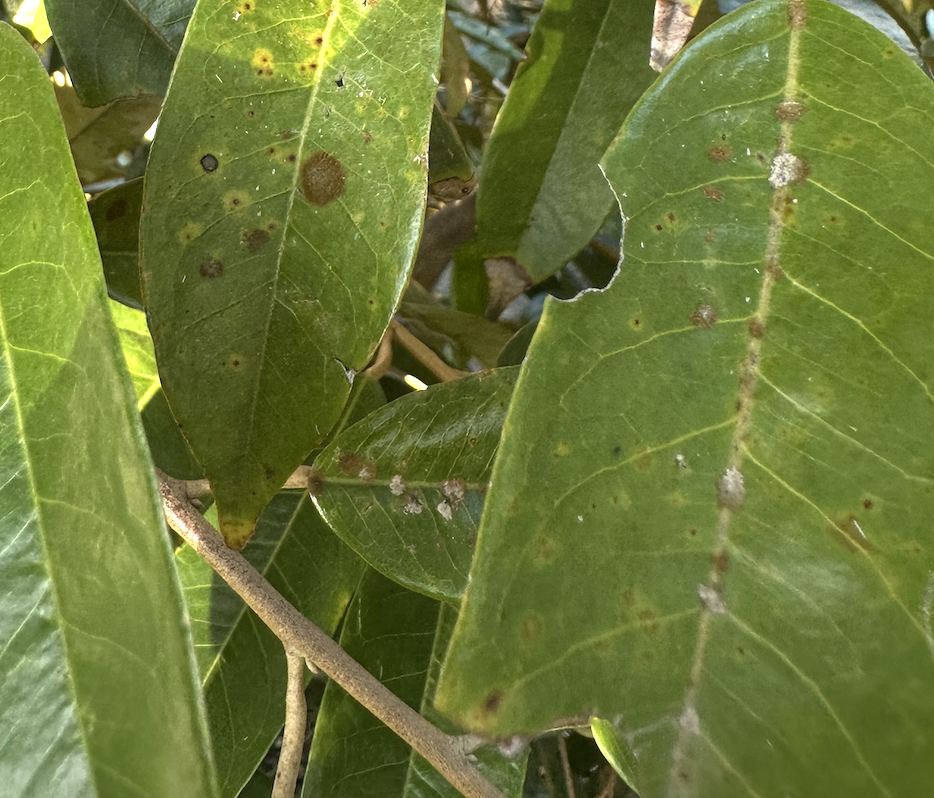
Label: stem_blight